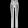
Label: Trouser